Plover, Marathon County, Wisconsin

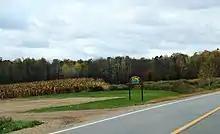
Entering the Town of Plover

According to the United States Census Bureau, the town has a total area of 36.2 square miles (93.8 km), of which 36.2 square miles (93.7 km) is land and 0.04 square miles (0.1 km), or 0.11%, is water.